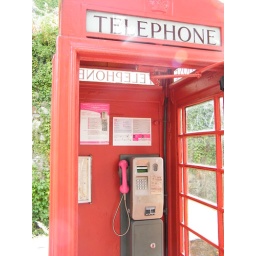
British telephone box being used by Deutsche Telekom! How odd!